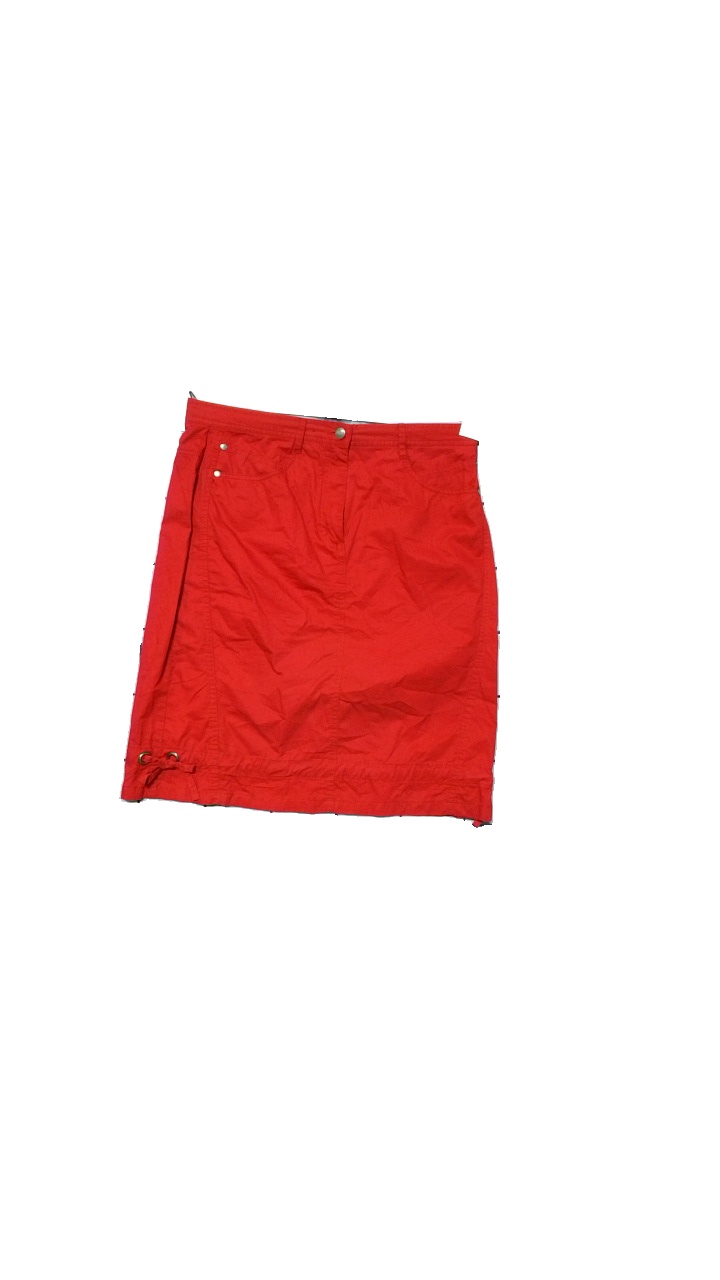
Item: Skirt (Ladies)
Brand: Jensen
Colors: Red
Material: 100% cotton
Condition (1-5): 4
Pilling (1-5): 5
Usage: Reuse
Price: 50-100